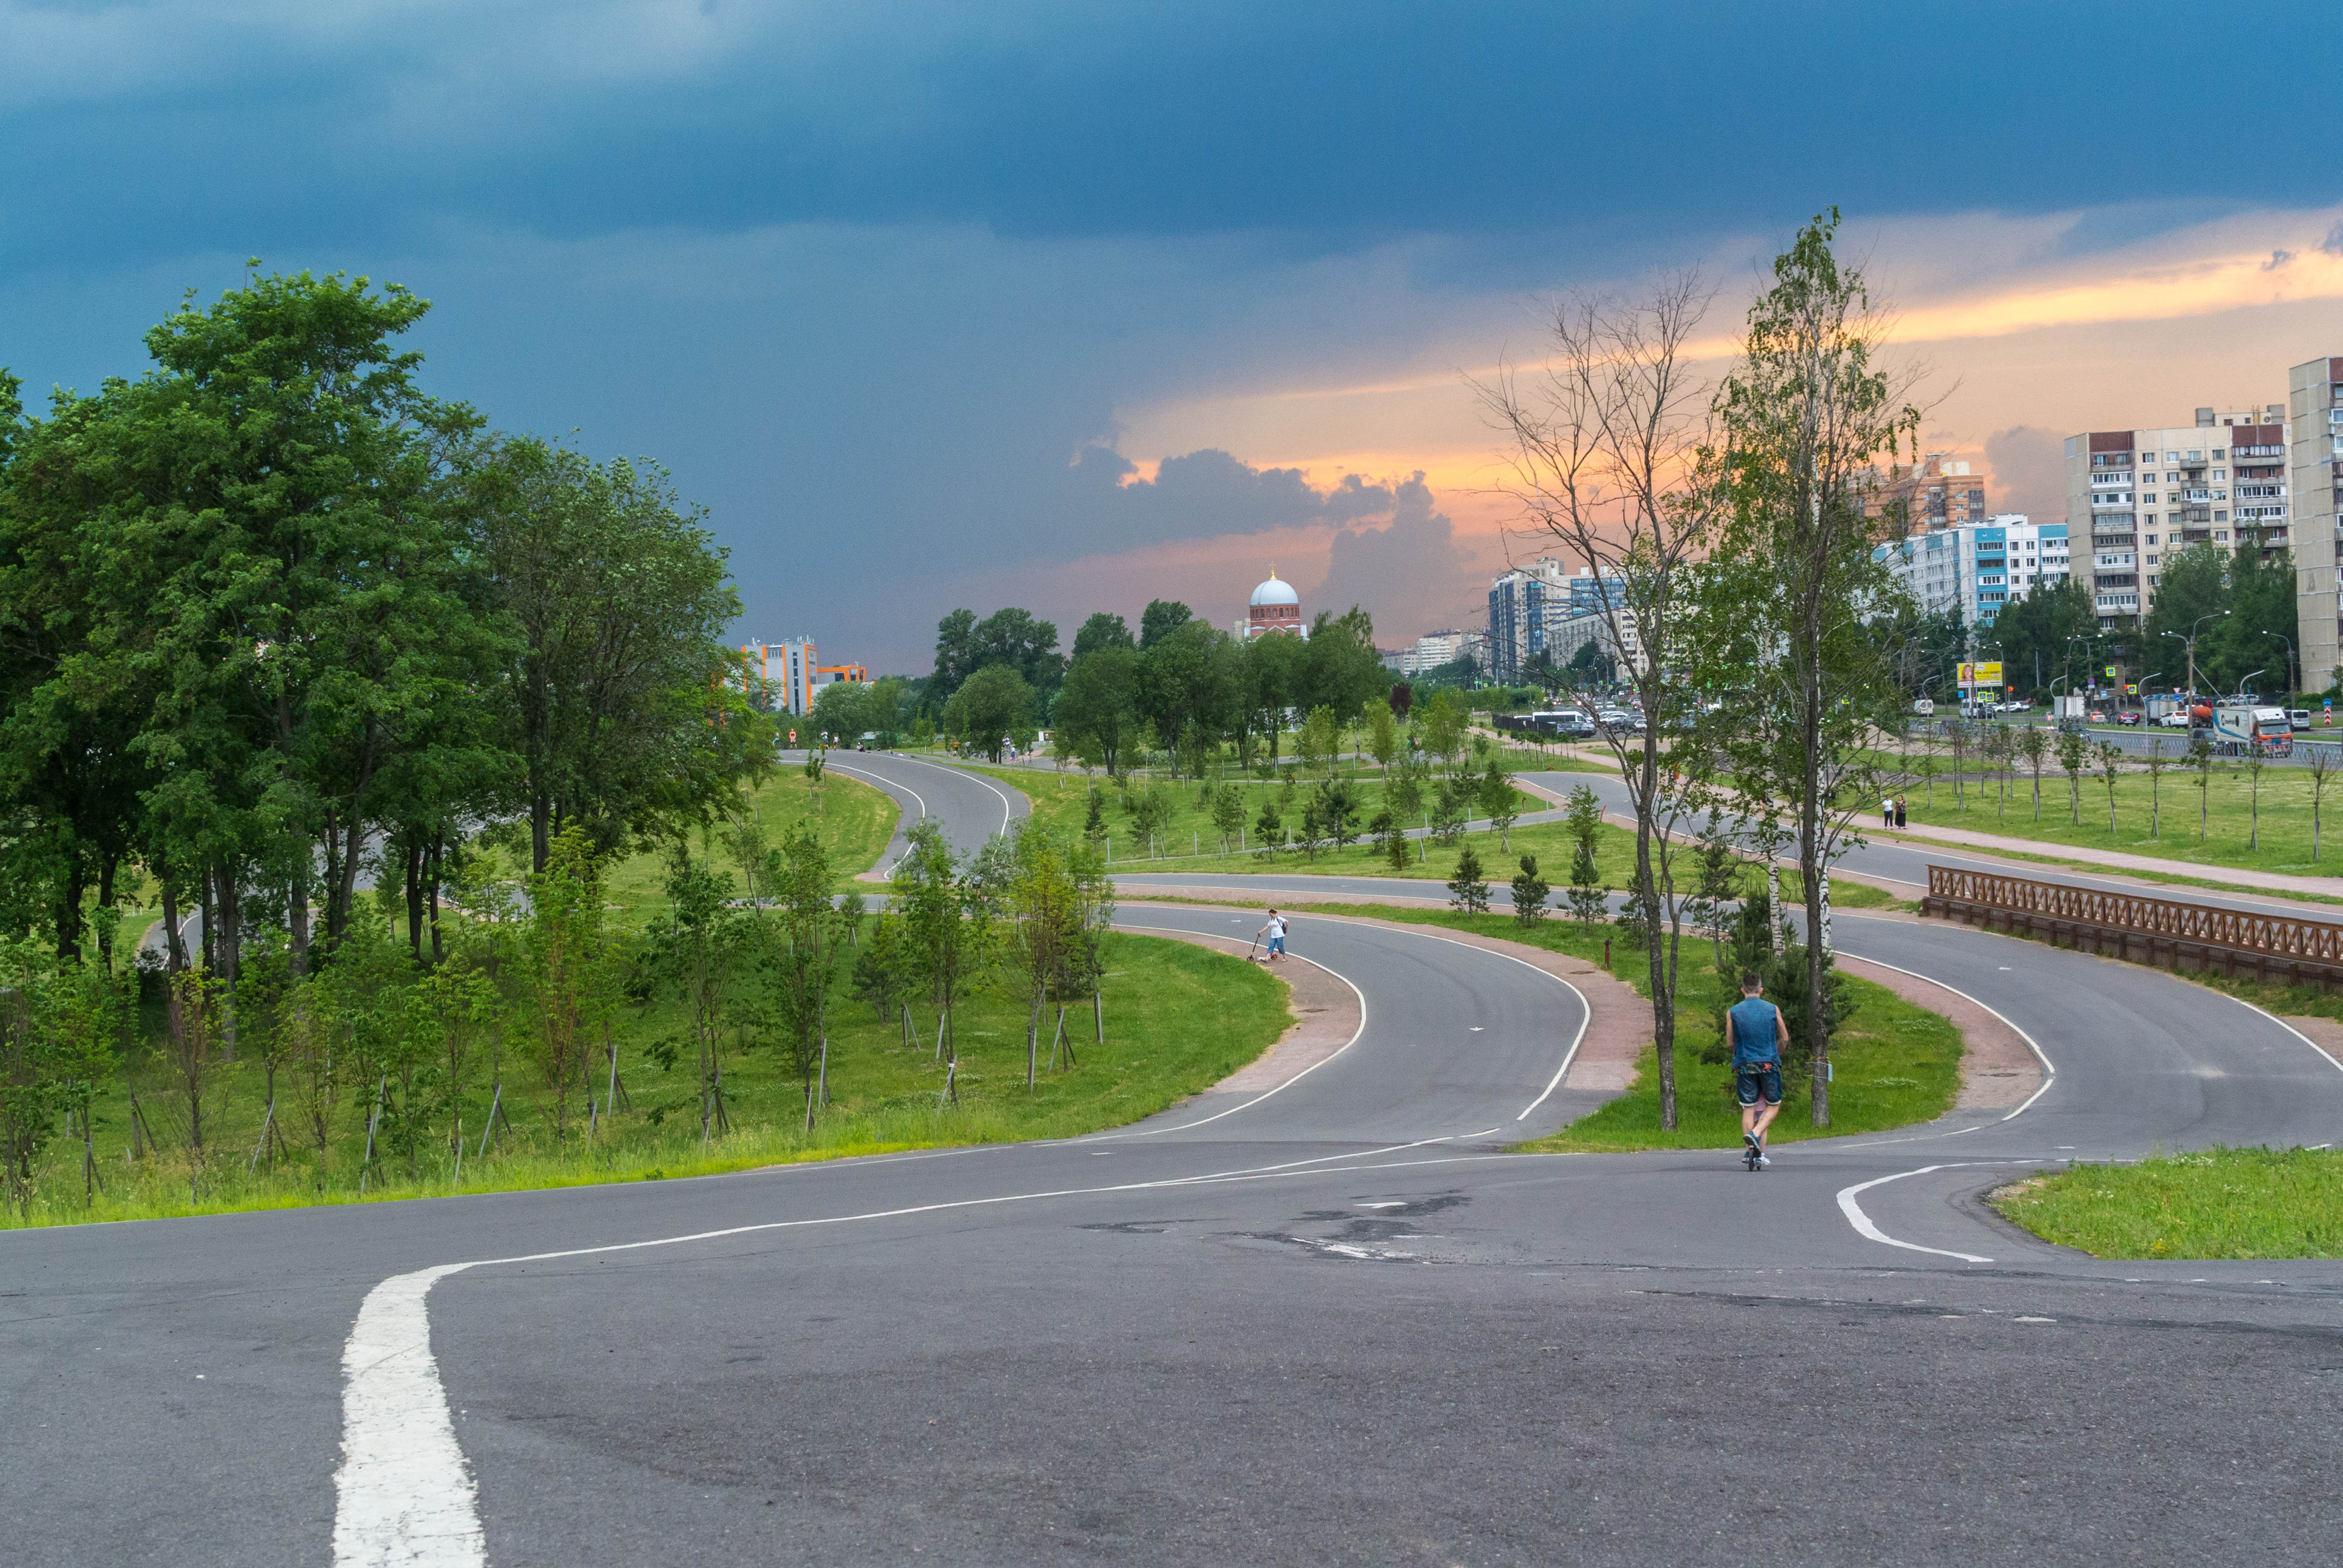
park, road, sky, asphalt, lane, thoroughfare, highway, road surface, natural landscape, infrastructure, residential area, street, tree, freeway, shoulder, nonbuilding structure, rural area, land lot, cloud, landscape, suburb, intersection, road trip, city